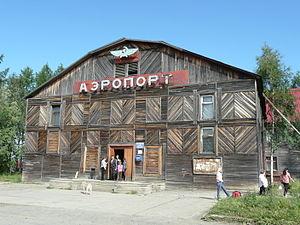
Touroukhansk est un village du kraï de Krasnoïarsk, en Russie. Il comptait 4 849 habitants en 2002.